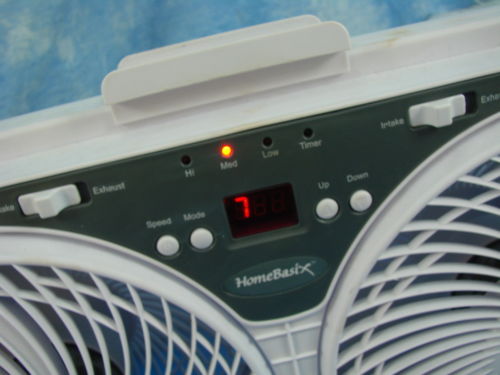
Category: fan